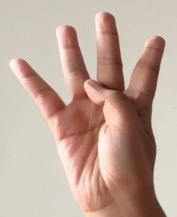
ASL sign: 4